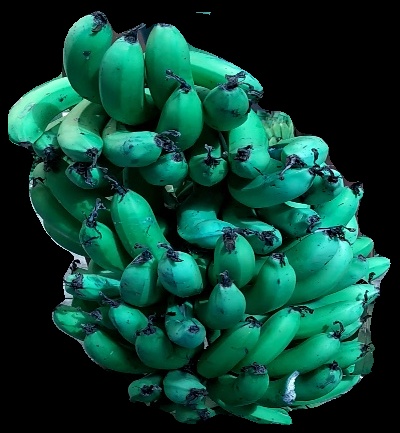
Variety: pachbale
Grade: grade3